Geneva University of Art and Design

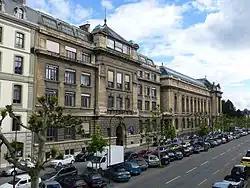
Part of the HEAD campus, and the former campus of École Supérieure des Beaux-Arts

Geneva University of Art and Design (HEAD) is a European art and design school founded in 2006, and belonging to the network of the University of Applied Sciences and Arts of Western Switzerland.